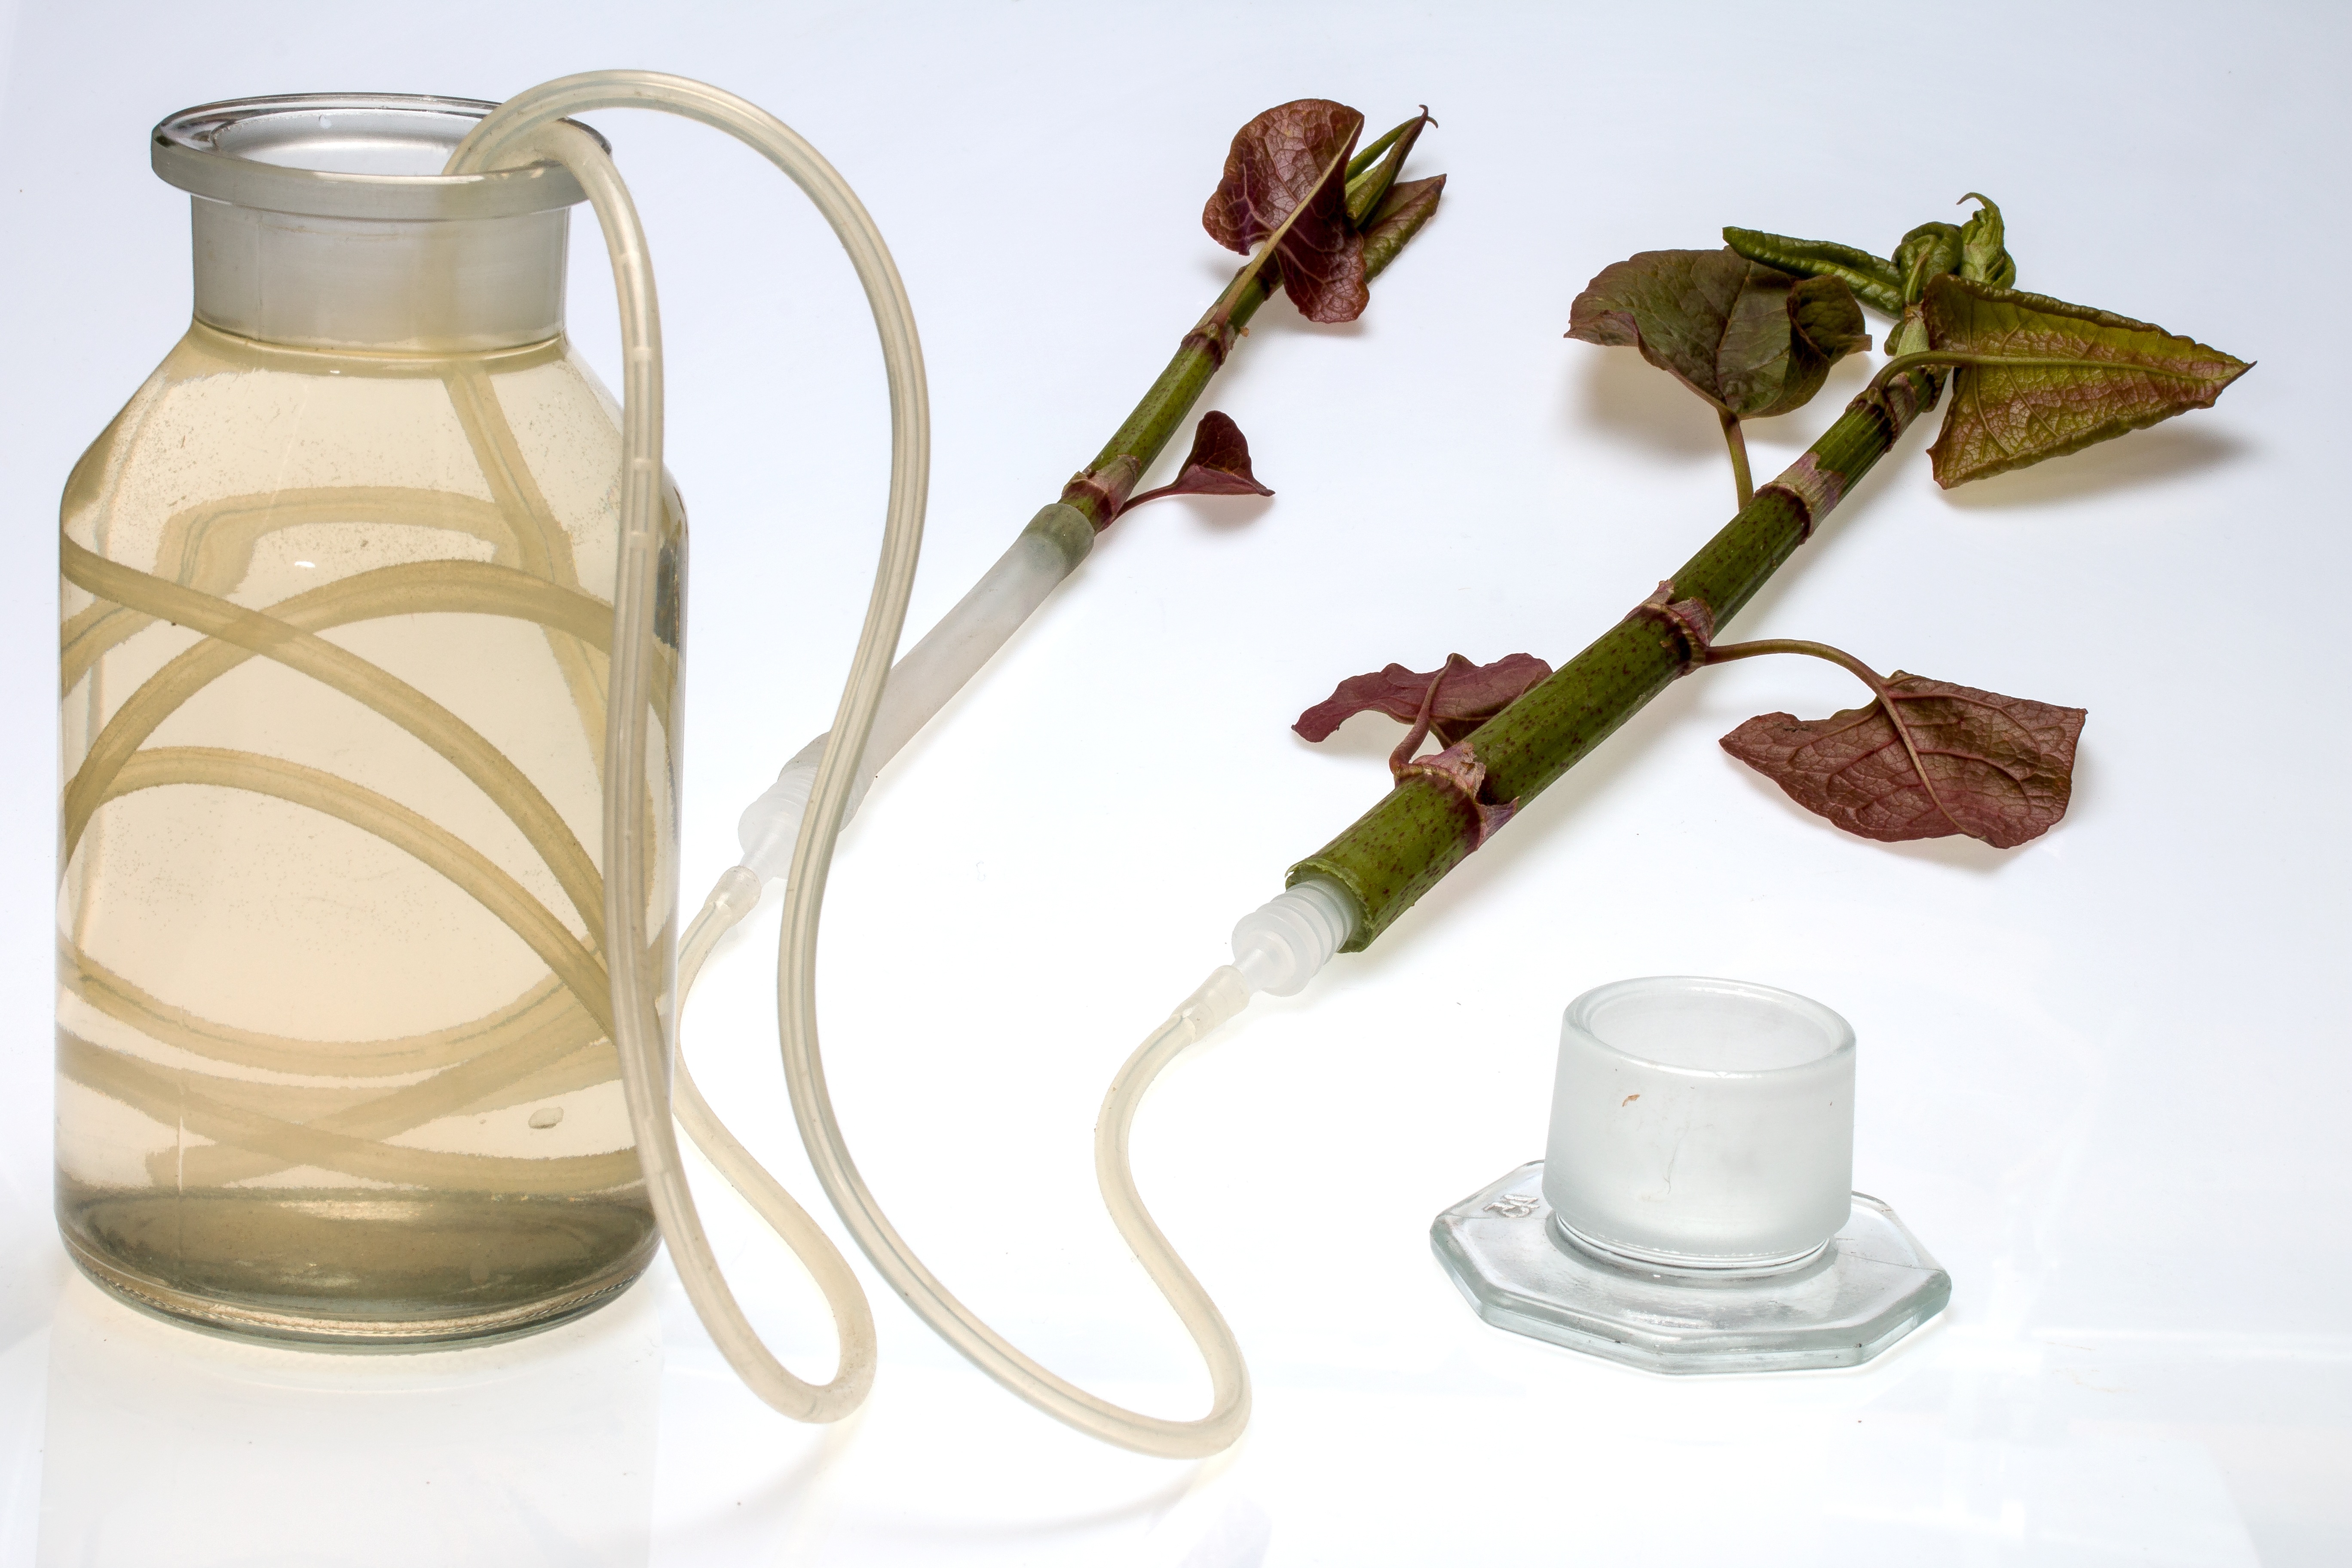
plant, glass, bottle, lighting, tableware, wine bottle, product, vegetation, hose, water supply, cut glass bottle, drinkware